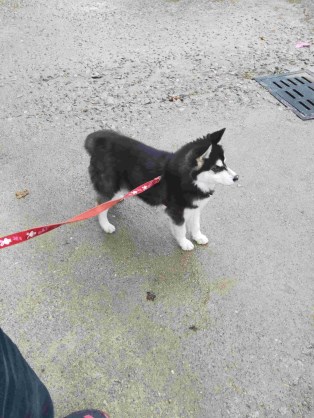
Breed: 1160-n000003-Siberian_husky